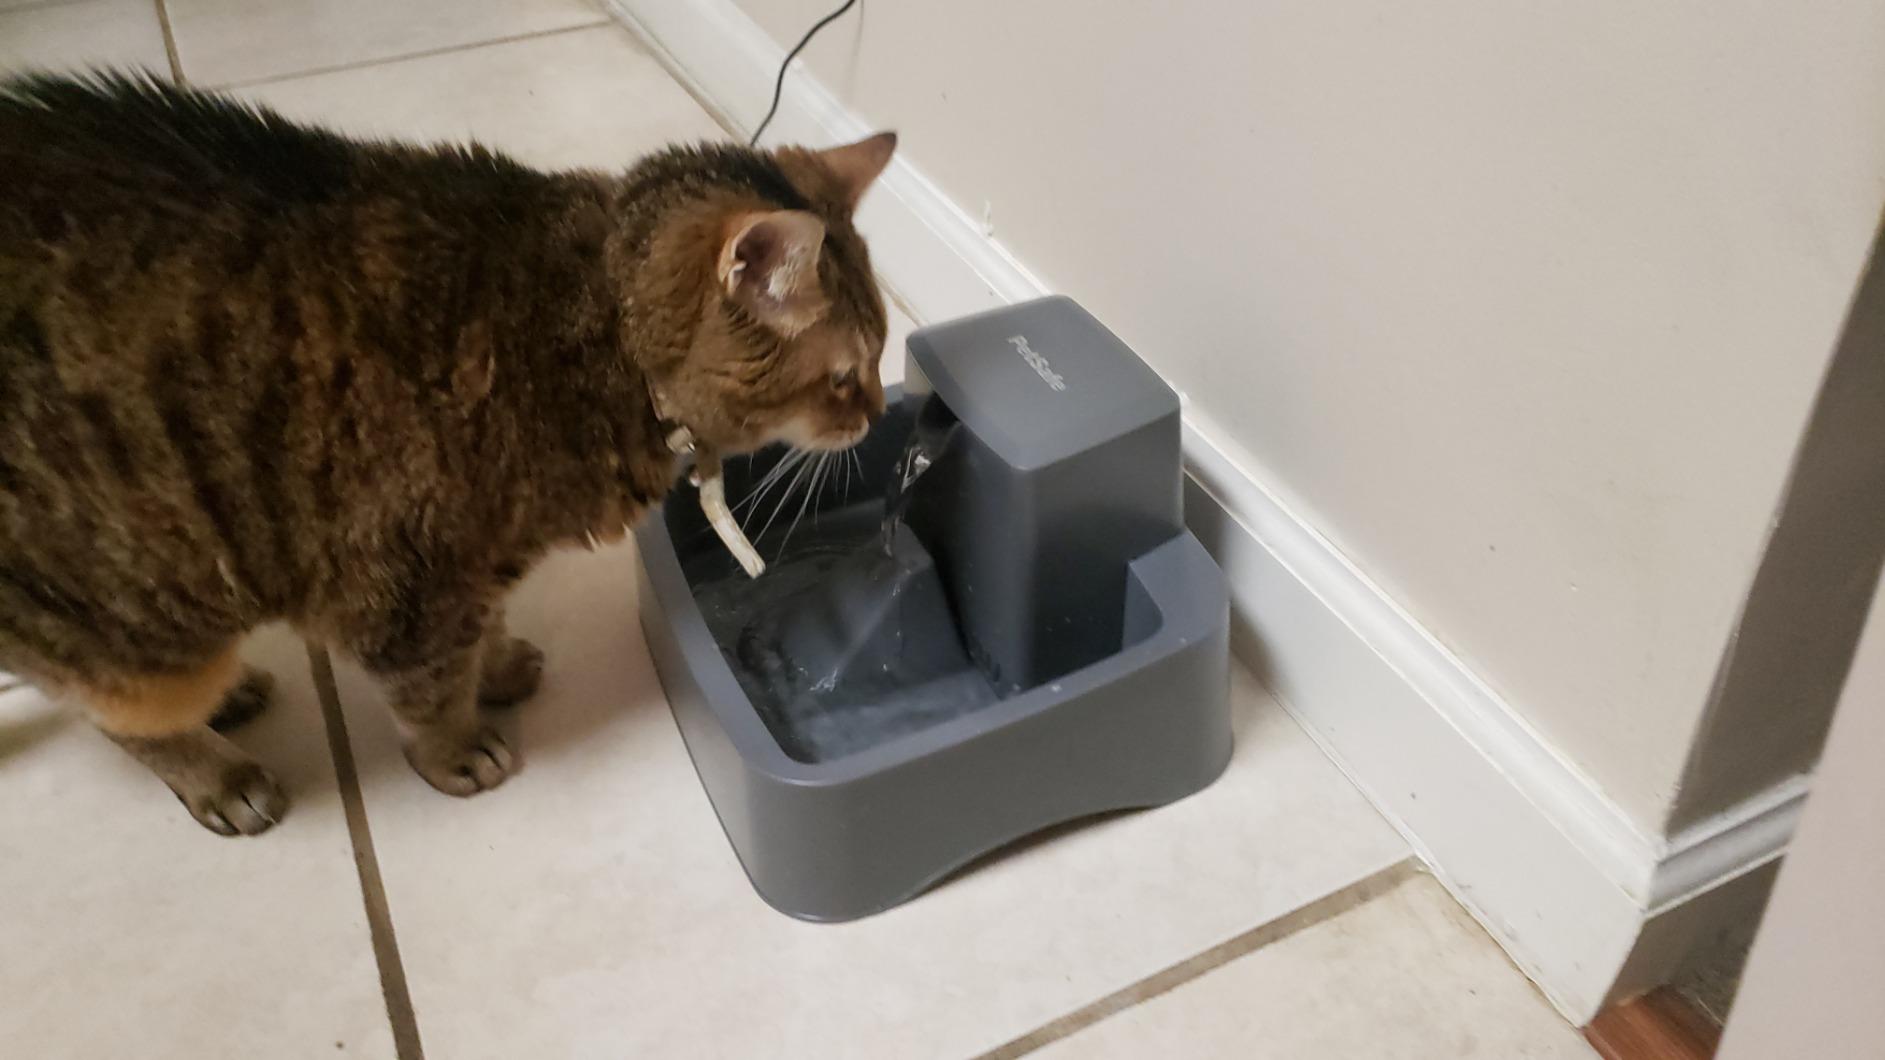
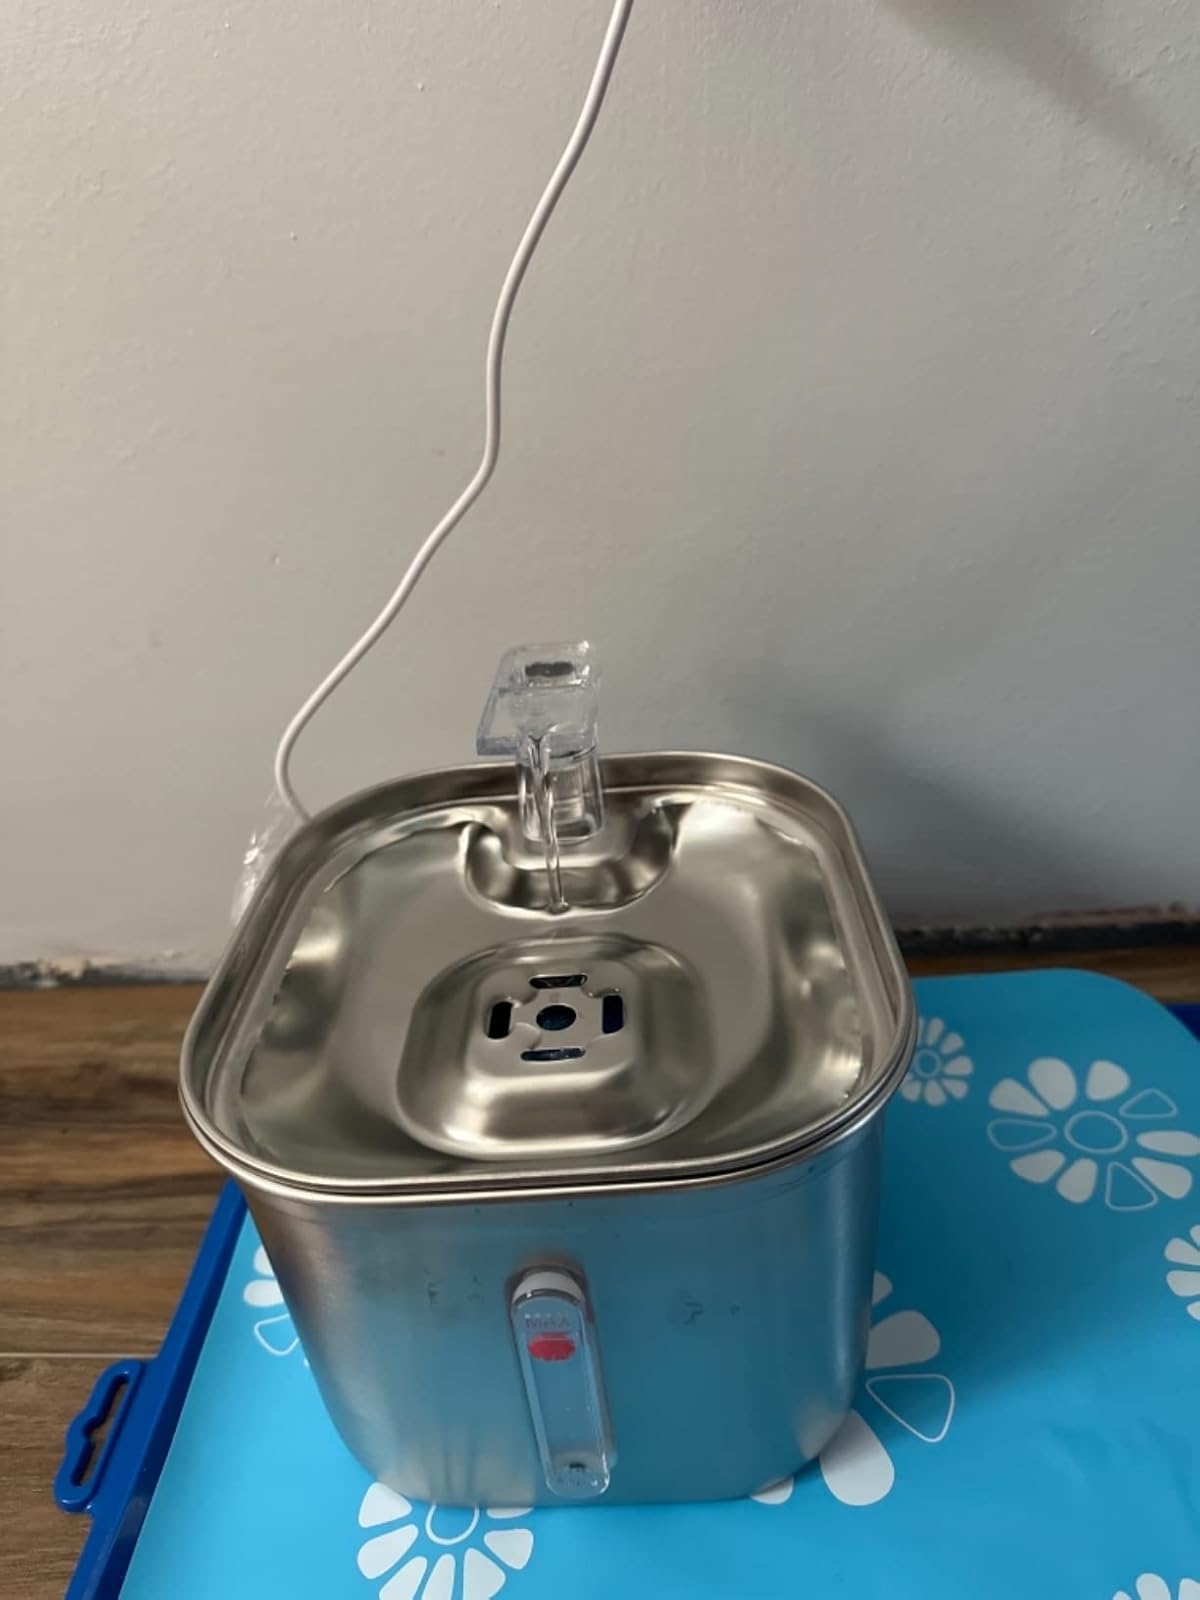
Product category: items_bowl
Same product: no